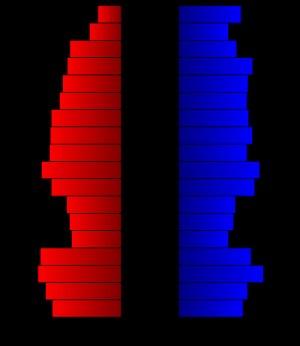
Le comté de Coleman, en anglais : Coleman County, est un comté situé dans le centre de l'État du Texas aux États-Unis. Il est nommé en l'honneur de Robert Coleman, un soldat de la Révolution texane. Le siège de comté est la ville de Coleman. Selon le recensement de 2010, sa population est de 8 895 habitants.